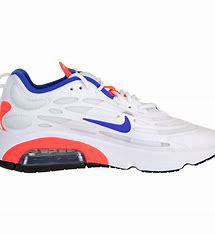
Brand: Nike
Model: Air Max Exosense